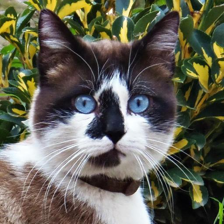
Label: animals